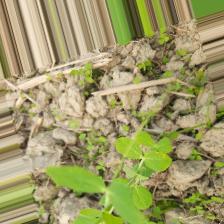
Label: Powdery Mildew